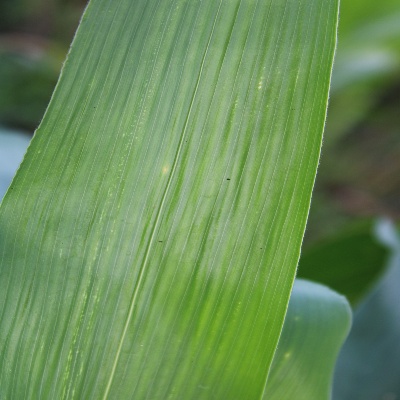
Crop: Maize
Condition: healthy